Ross Perot 1992 presidential campaign

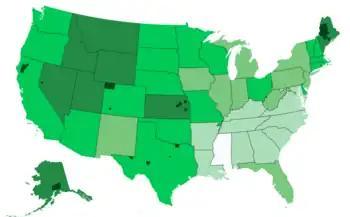

In the week following the debates, Perot did not campaign and was not often seen on television. ABC aired a 30-minute sequel to an autobiographical infomercial shown on October 17. The spot cost Perot $370,000. CBS aired an infomercial on October 24 entitled "The Ross Perot Nobody Knows", and two days later another was shown on ABC, preceding the kickoff of "Monday Night Football", which cost $940,000. Perot hoped to better explain his earlier exit as Election Day neared. Reports circulated that a security official from the campaign had contacted the Dallas Police in August to urge them to perform a sting operation targeting Bush campaign adviser James Oberwetter, in response to allegations that Republicans planned to wiretap Perot's office. Perot claimed during an interview with "60 Minutes" that "Republican operatives" also threatened to disrupt his daughter's wedding, which forced him to withdraw in July. He reported the story to the FBI, but no evidence of any wrongdoing was found. "The New York Times" argued that the story could help Perot with voters and his overall image by presenting him as a man "who was willing to give up his goal to protect his family"; nevertheless, his lack of evidence drew criticism.